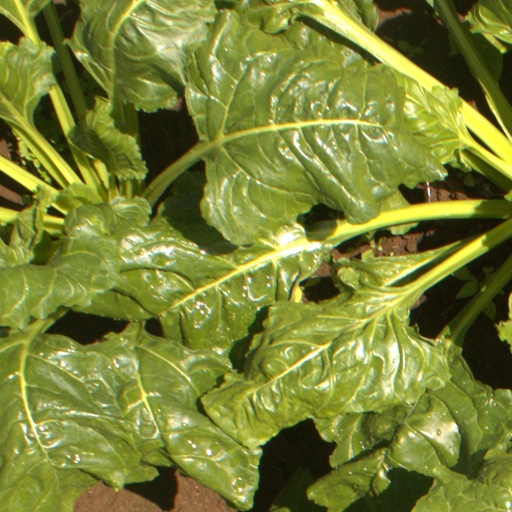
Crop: sugar beet